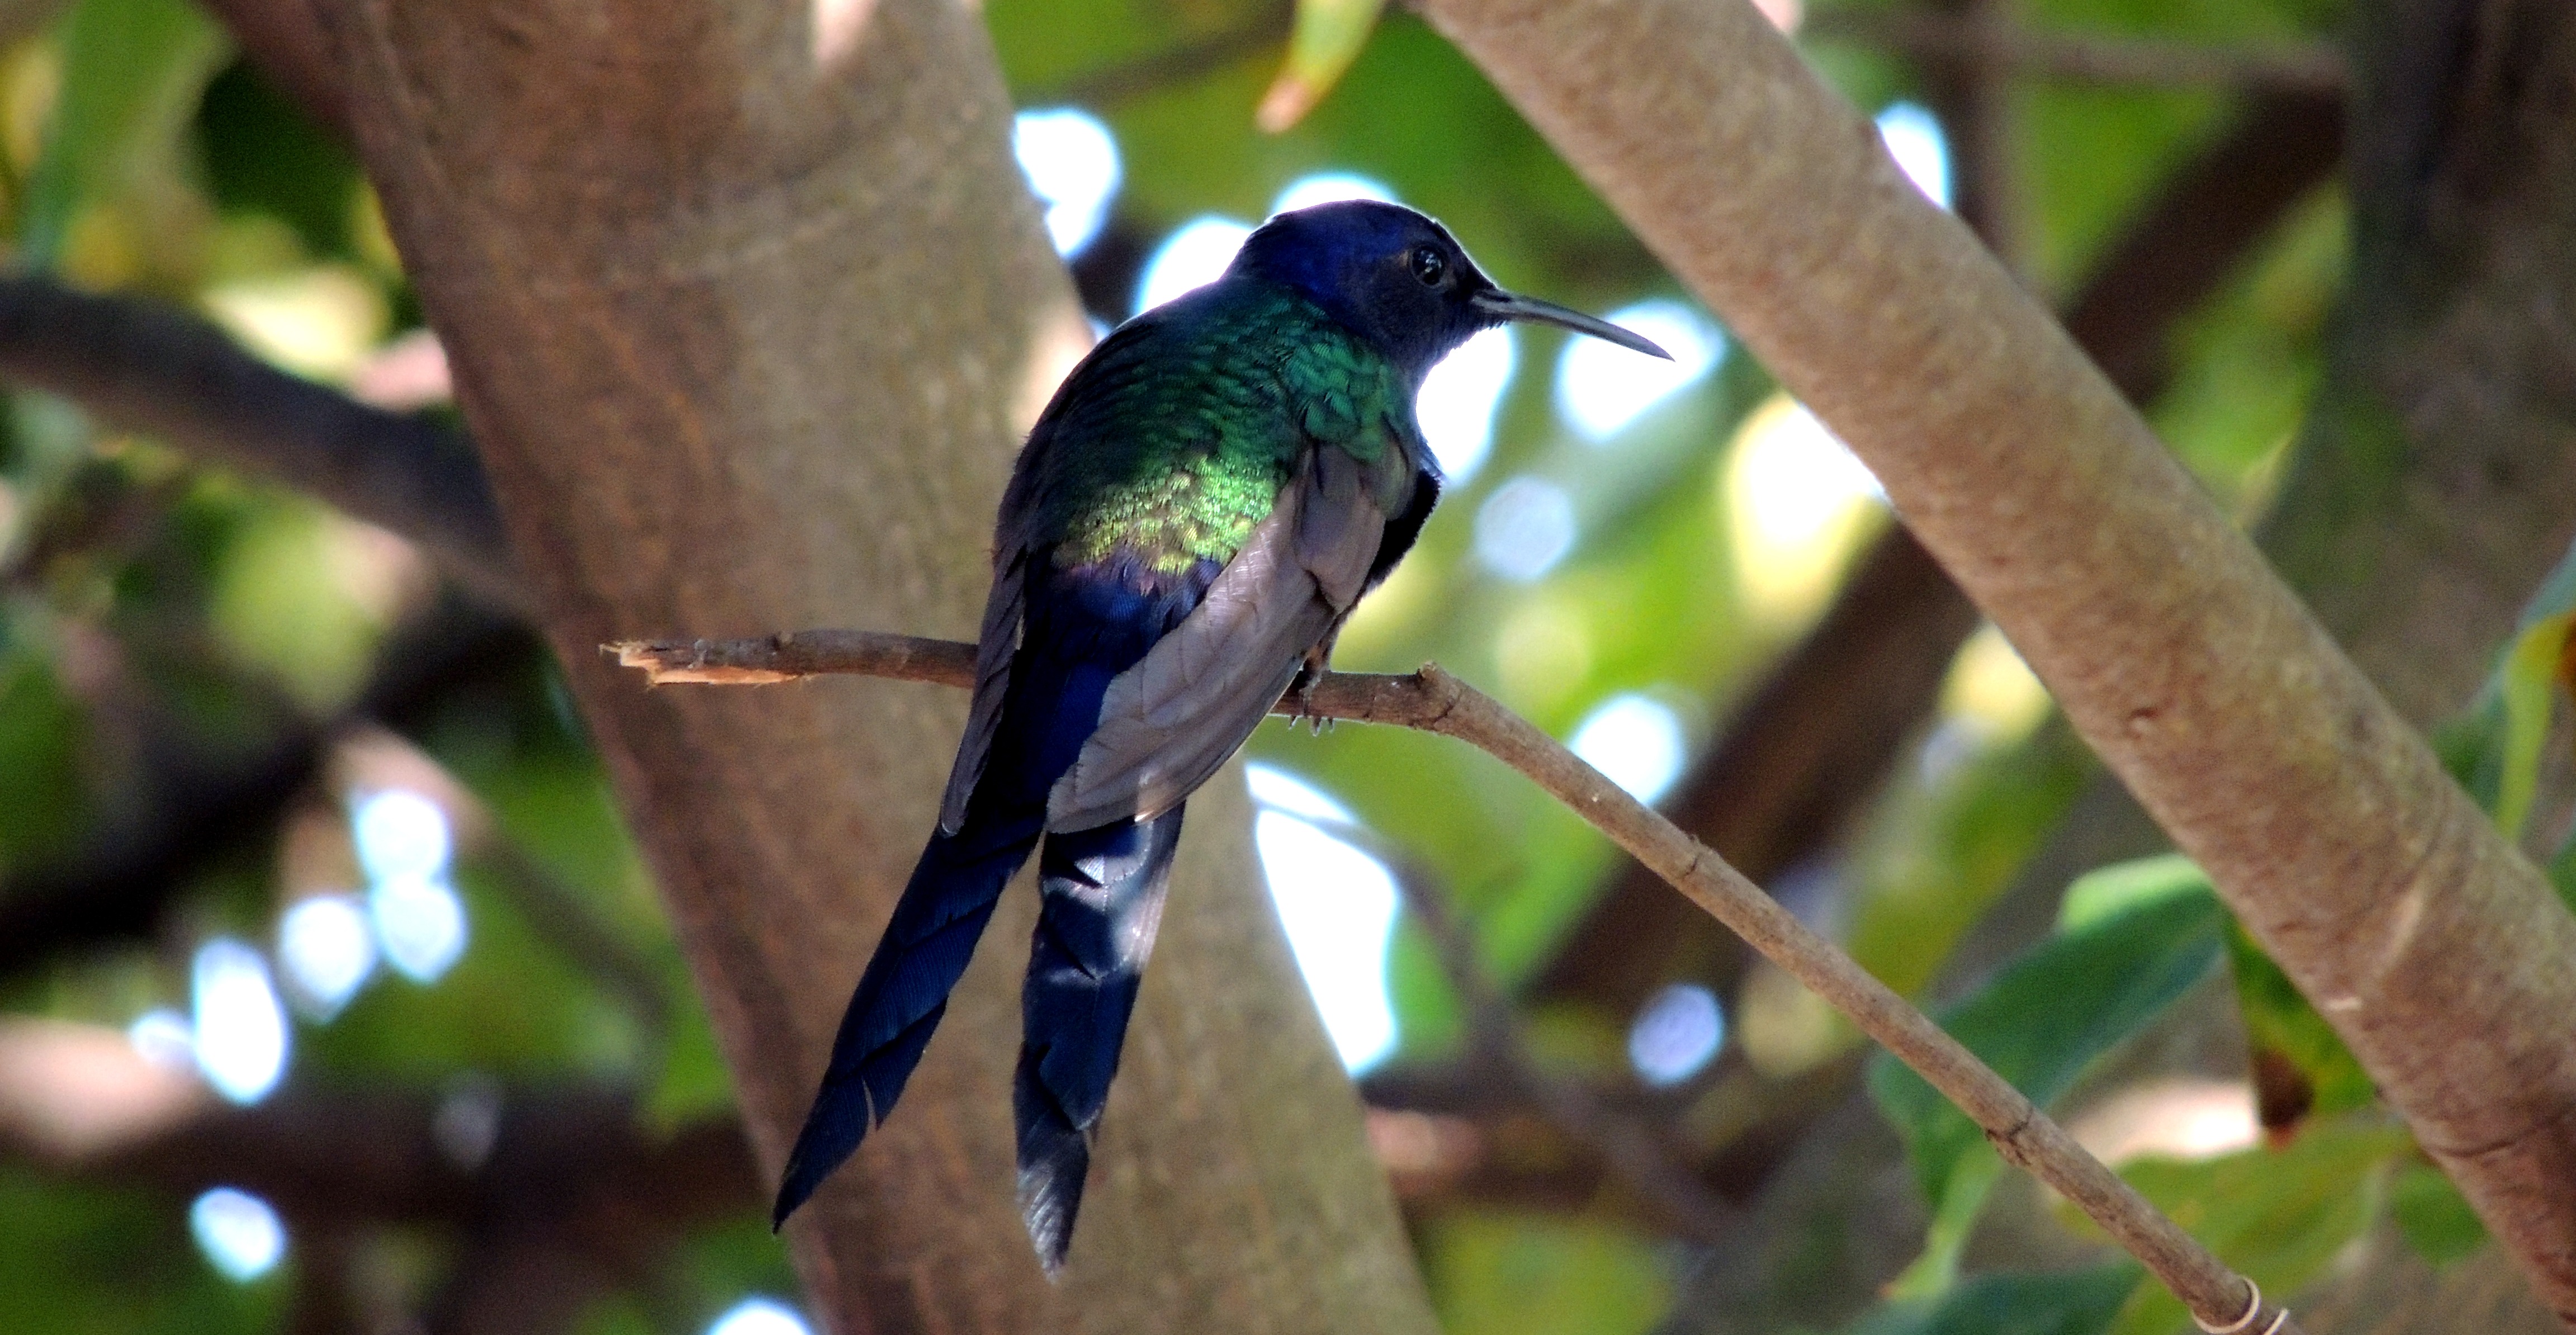
nature, branch, bird, wildlife, green, beak, hummingbird, fauna, vertebrate, coraciiformes, paige, perching bird